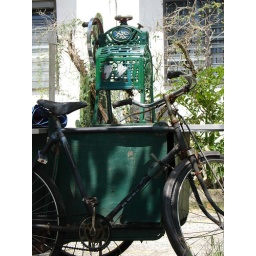
an ice-shaving machine on a makeshift stall attached to the bicycle. saw parked by a bus stop.